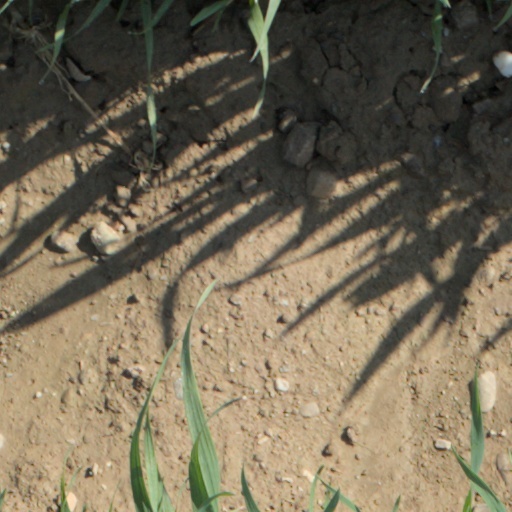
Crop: wheat